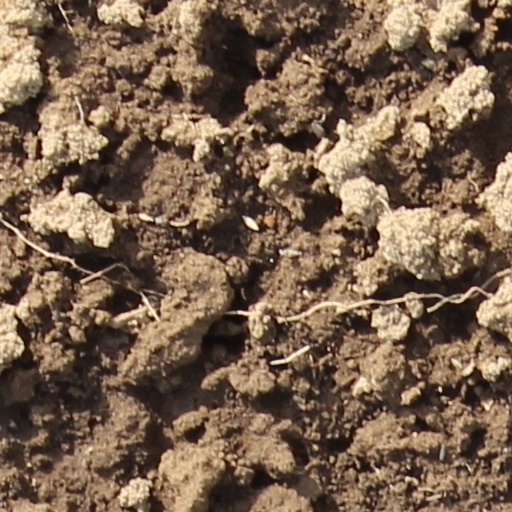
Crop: wheat